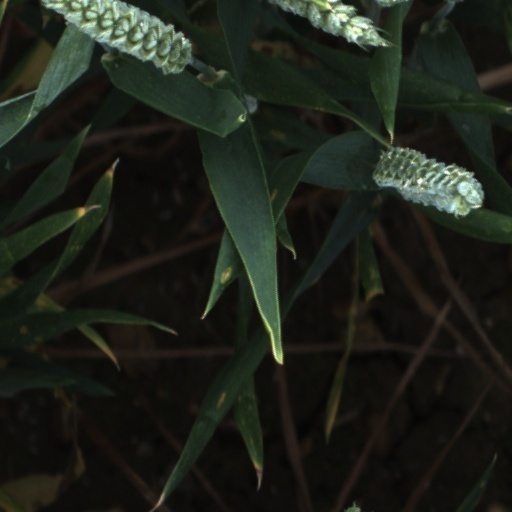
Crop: wheat